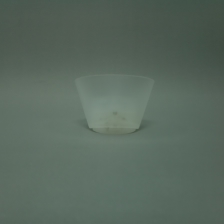
Color: white/transparent
Cap type: disc/press top cap